Passion Sunday

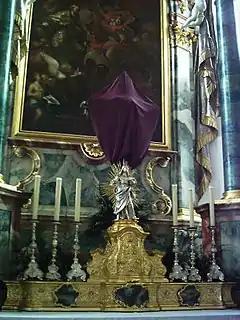
Crucifix veiled for Passiontide in the Parish Church of St. Martin, Tannheim, Baden Württemberg, Germany .

Passion Sunday is the fifth Sunday in Lent in several Christian traditions, marking the beginning of Passiontide. In 1969, Passiontide was removed from the liturgical calendar of the Western Catholic Church for the Mass of Paul VI, but it is still observed in the Traditional Latin Mass and in the Anglican Use. It is also observed by some Anglicans and Lutherans.